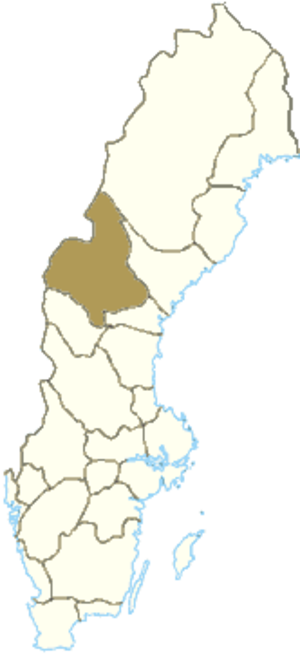
Jämtland
Jämtland
Jämtland er et landskab i det sydvestlige Norrland i det mellemste Sverige. Jämtland grænser i vest op til Trøndelag i Norge, i nordøst til Lappland, i øst til Ångermanland og i syd til Härjedalen og Medelpad. Jämtland udgør 8,2 procent af Sveriges landareal, 34.009 kvadratkilometer og er arealmæssigt Sveriges næststørste landskap. Jämtland har en befolkning på lige under 127.000 indbyggere, og er et af landskaperne med flest personer bosat i landsbygderne på landet. Imidlertid bor størstedelen af indbyggerne i den tætbefolkede Storsjöbygden.